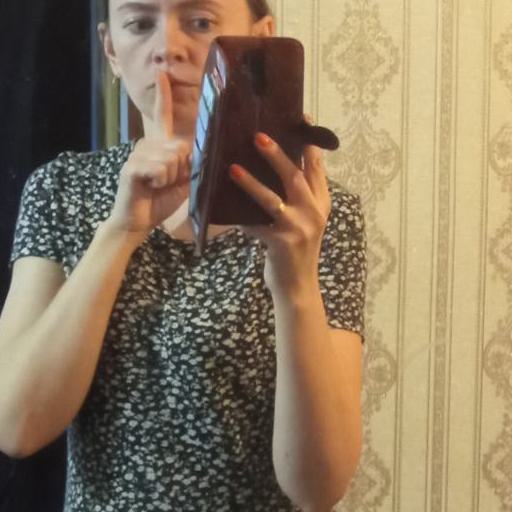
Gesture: no_gesture